Chung Chao-cheng

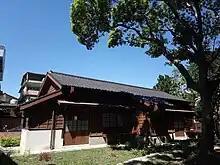
The Japanese-style dormitory at Longtan Elementary School, where Chung Chao-cheng worked as a primary school teacher, has been renamed as the "Chong Chao-cheng Literature Life Park Resident Workstation".

Chung was born on 20 January 1925, in Longtan District, Taoyuan. Under Japanese rule, the subdivision was classified as a village by the name of Ryūtan, itself a part of Daikei, in Shinchiku Prefecture. His father was a schoolteacher and principal. Chung was sixth of ten siblings, and the only son. He enrolled successively at the and then the Changhua Normal School, and later studied at National Taiwan University, but did not complete a degree in the Department of Chinese Language and Literature, due to a bout of malaria. He learned to speak Taiwanese Hokkien at an early age, and was educated in the Japanese language. Chung taught at Longtan Elementary School until 1979, switching from Hakka to teaching in Mandarin at the request of the Kuomintang-led government. His knowledge of languages made Chung a member of the translingual generation.